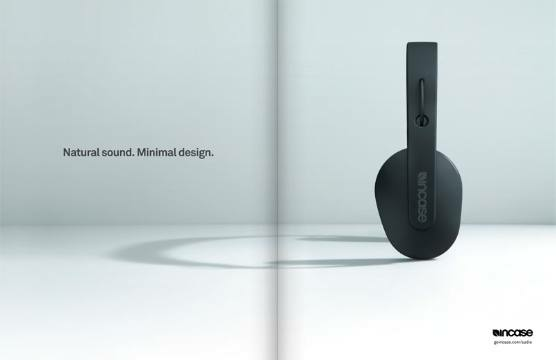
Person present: No